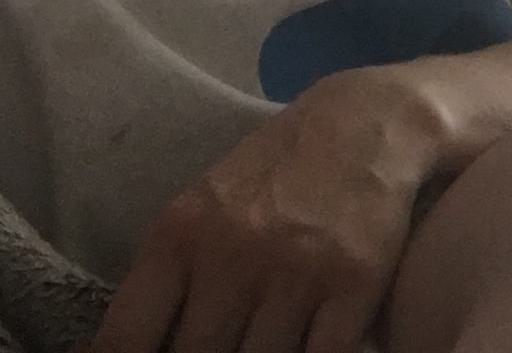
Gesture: no_gesture